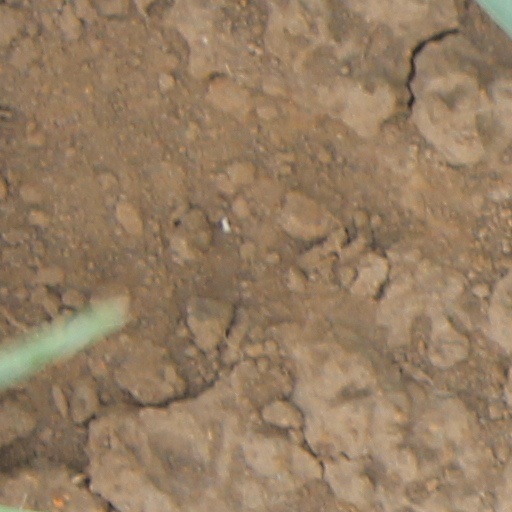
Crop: wheat